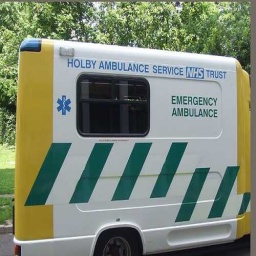
Label: ambulance